High-voltage cable

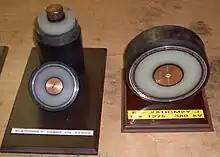

A high-voltage cable (HV cable), sometimes called a high-tension cable (HT cable), is a cable used for electric power transmission at high voltage. A cable includes a conductor and insulation. Cables are considered to be fully insulated. This means that they have a fully rated insulation system that will consist of insulation, semi-con layers, and a metallic shield. This is in contrast to an overhead line, which may include insulation but not fully rated for operating voltage (EG: tree wire). High-voltage cables of differing types have a variety of applications in instruments, ignition systems, and alternating current (AC) and direct current (DC) power transmission. In all applications, the insulation of the cable must not deteriorate due to the high-voltage stress, ozone produced by electric discharges in air, or tracking. The cable system must prevent contact of the high-voltage conductor with other objects or persons, and must contain and control leakage current. Cable joints and terminals must be designed to control the high-voltage stress to prevent the breakdown of the insulation.